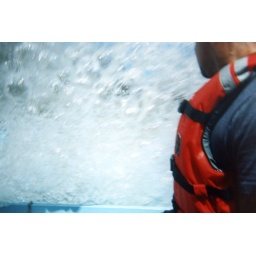
White water rafting in the Colorado river in the depths of the Grand Canyon.